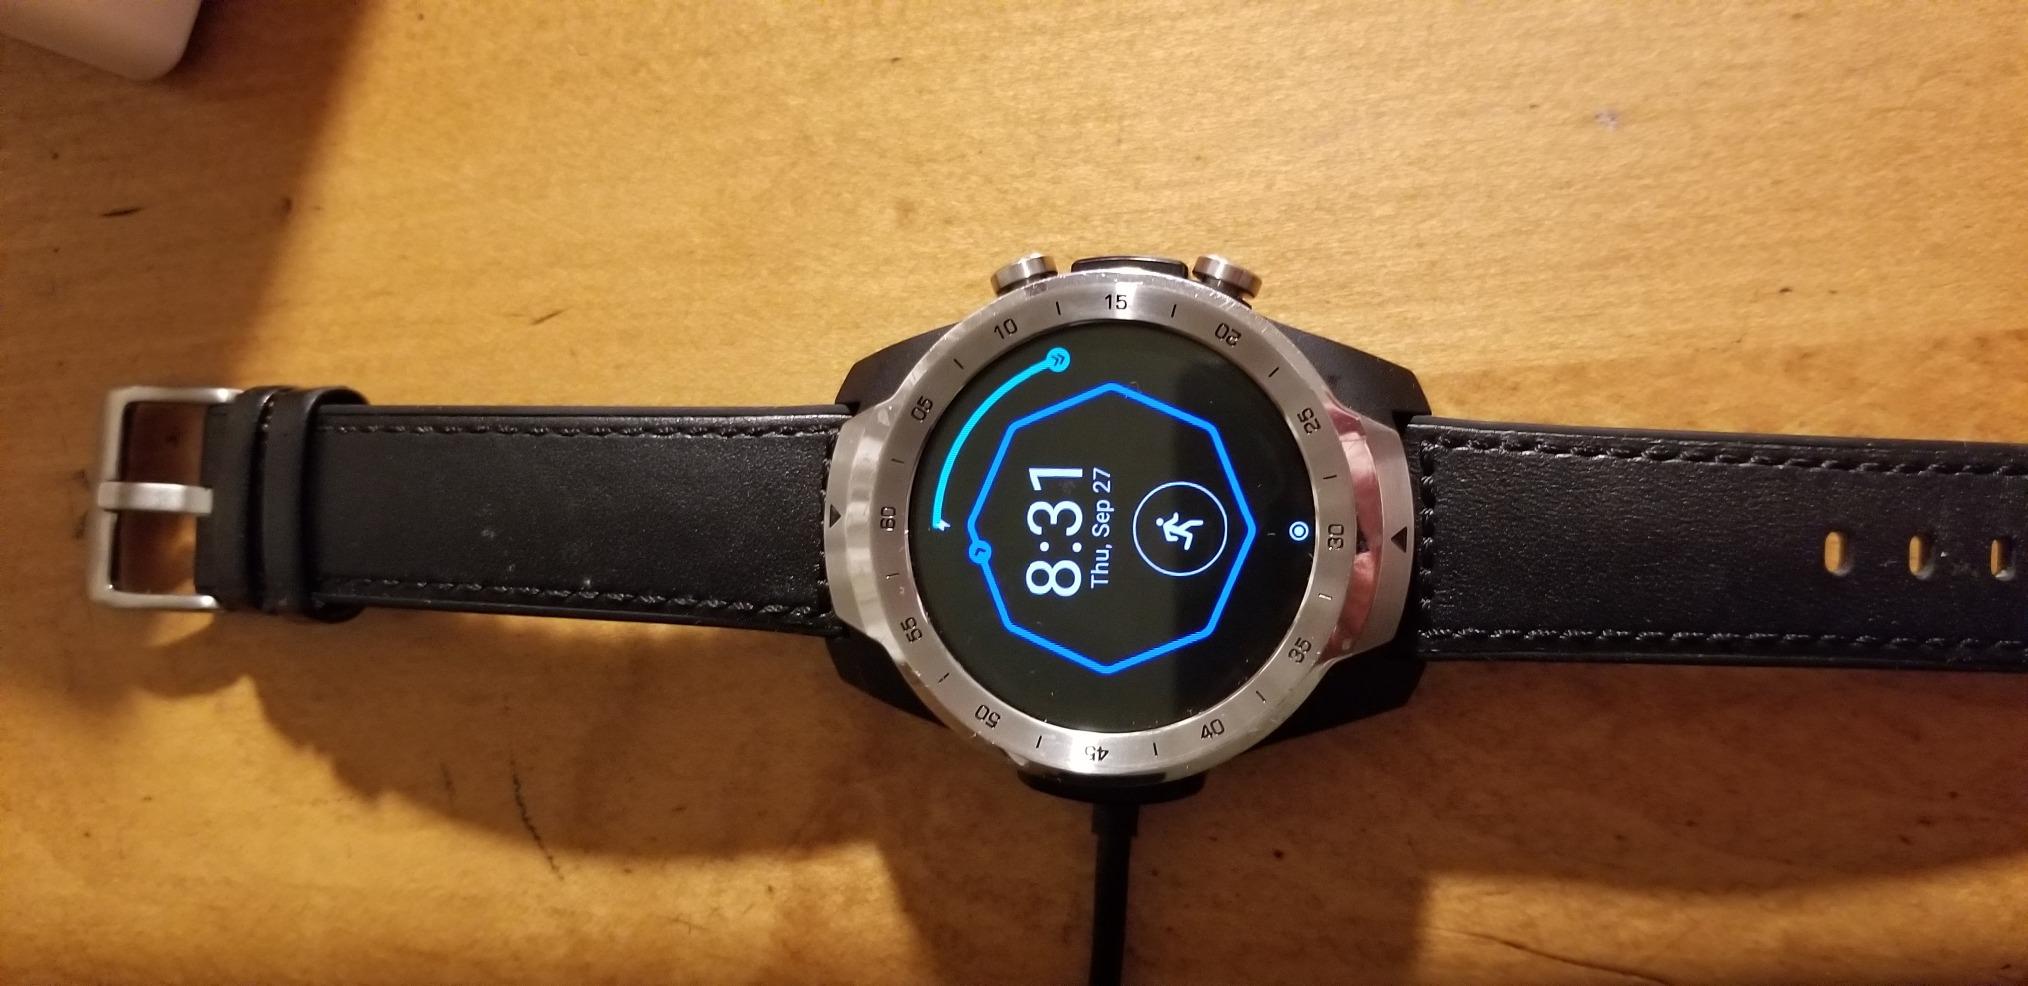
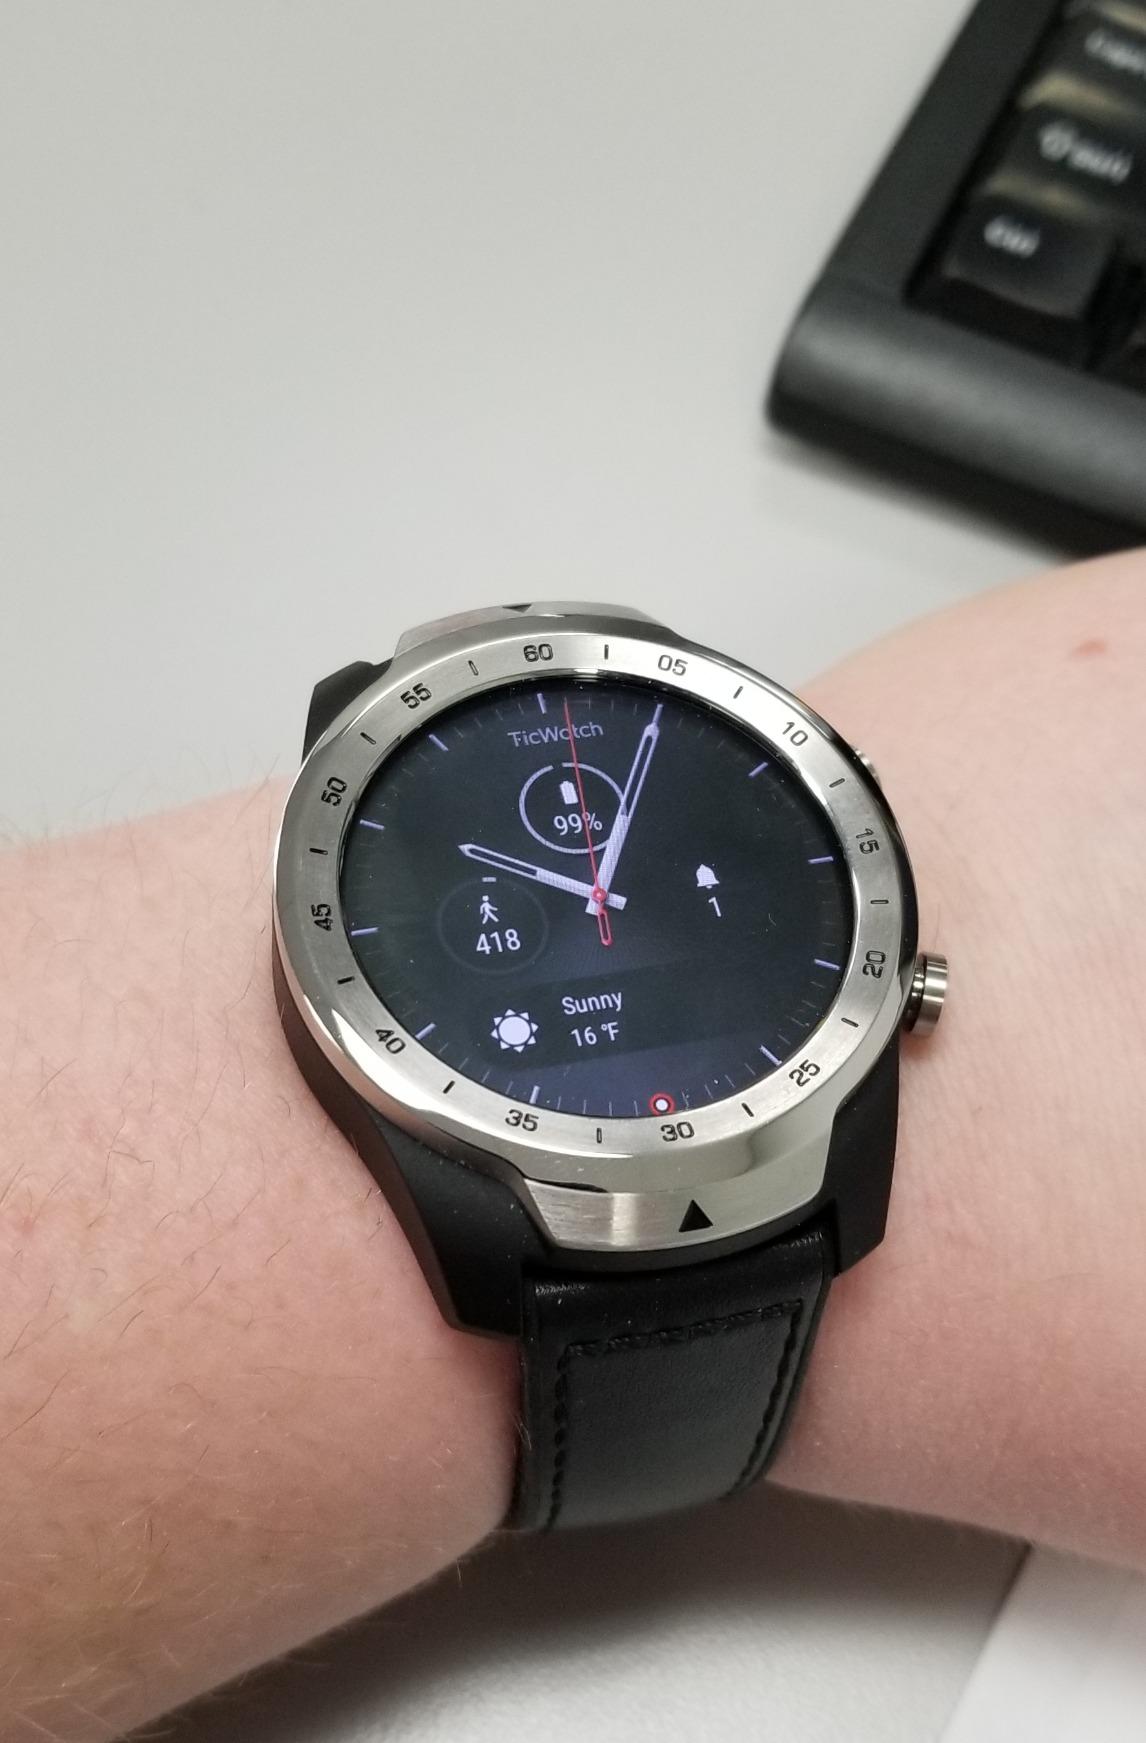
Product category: smartwatch
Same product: yes